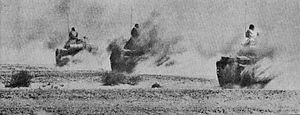
L'opération Badr, ou le plan Badr, est une opération militaire lancée par l'Égypte le 6 octobre 1973 avec pour objectif la reconquête d'une partie du désert du Sinaï grâce à une traversée du canal de Suez et la prise des fortifications israéliennes de la ligne Bar-Lev. Elle est lancée en parallèle avec une offensive syrienne sur le plateau du Golan, et marque ainsi le début de la guerre israélo-arabe de 1973.